Branden Jacobs-Jenkins

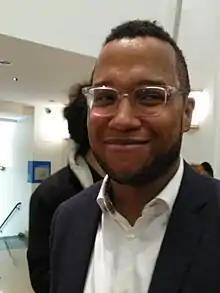
Jacobs-Jenkins in 2018

Branden Jacobs-Jenkins (born 1984) is an American playwright. His play "Purpose" won the 2025 Pulitzer Prize for Drama, for which his works "Gloria" and "Everybody" were finalists in 2016 and 2018, respectively. His play "Appropriate" marked his Broadway debut as a playwright in 2023 and earned him his first Tony Award; he won a second in 2025 for "Purpose". His additional plays include "An Octoroon" and "The Comeuppance". He was named a MacArthur Fellow in 2016.